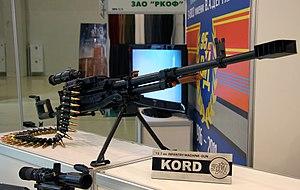
La mitrailleuse Kord est une mitrailleuse lourde russe entrée en service en 1998 en remplacement de la NVS 12.7 Utes.